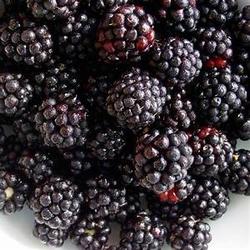
Label: Blackberry